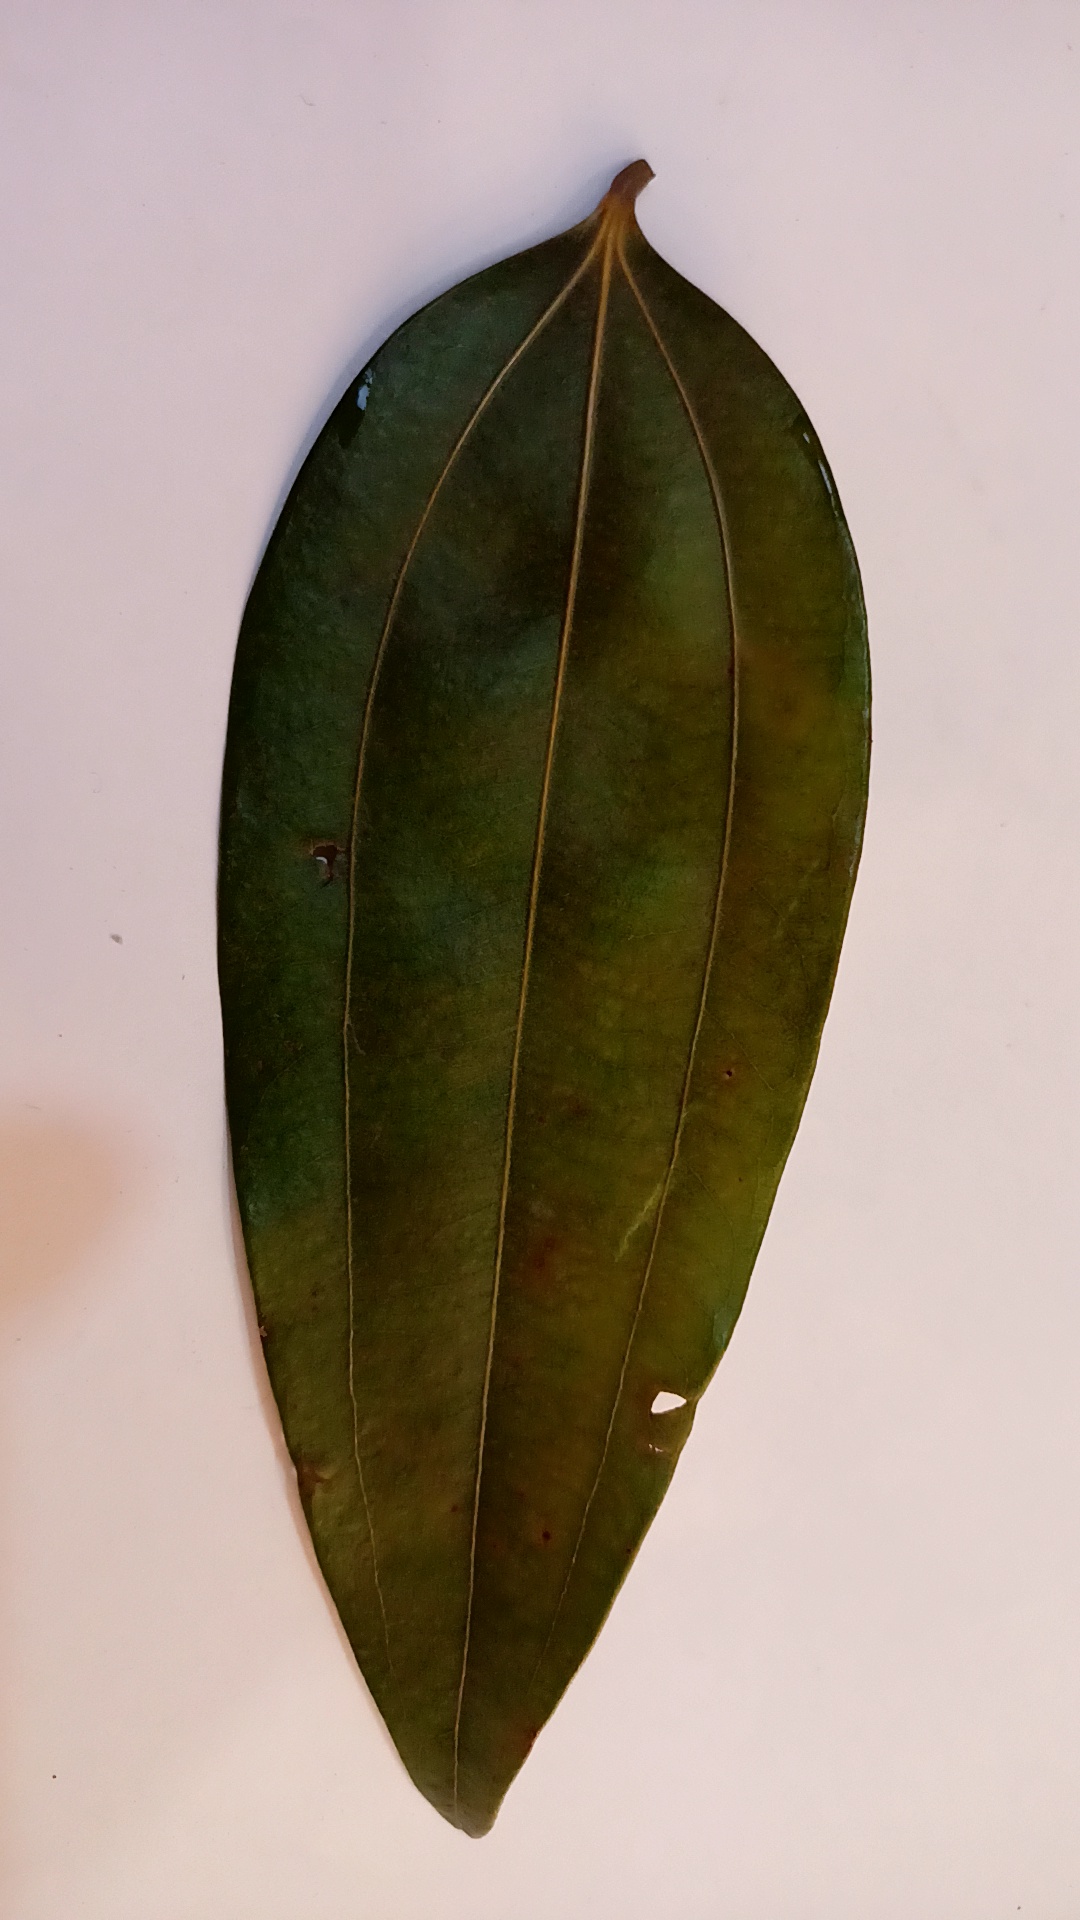
Label: Disease